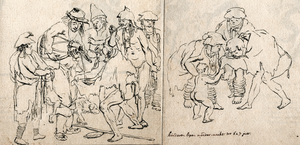
Ces deux esquisses font partie d’un ensemble de 27 dessins sur 15 feuilles qui a été découvert à la Bibliothèque nationale d’Afrique du Sud en 1986. L’importance des dessins réside dans l’illustration des premières représentations réalistes des Khoïkhoï, les premiers habitants du Cap-Occidental. Sur la gauche, un colon sert une boisson à des Khoïkhoï, laquelle est versée dans une kaross (une cape ou une couverture en peau) utilisée comme récipient. Le dessin de droite est la suite du précédent, avec un homme buvant dans la kaross. Les notes, en néerlandais, fournissent des informations sur les habitations, les vêtements et les coiffures des Khoïkhoï. On trouve de nombreuses informations sur les Khoïkhoï dans les premiers récits européens, mais il existe peu d’illustrations. Les dessins de la collection ont été réalisés in situ et contrairement à la plupart des premières représentations européennes des Khoïkhoï, ils n'ont jamais été réinterprétés par les graveurs européens. L’artiste était fort probablement un Néerlandais, né au XVIIe siècle, qui occupait une certaine fonction à la Compagnie néerlandaise des Indes orientales. Il se dirigeait vraisemblablement vers les Indes orientales néerlandaises ou rentrait aux Pays-Bas, quand il a visité le Cap. Des indications laissent à supposer que les dessins ont été réalisés au plus tard en 1713, et probablement même beaucoup plus tôt. La plupart des dessins portent des annotations, faites après 1730, par une autre personne, elle aussi non identifiée. Cap de Bonne-Espérance